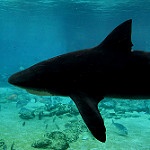
Label: sea